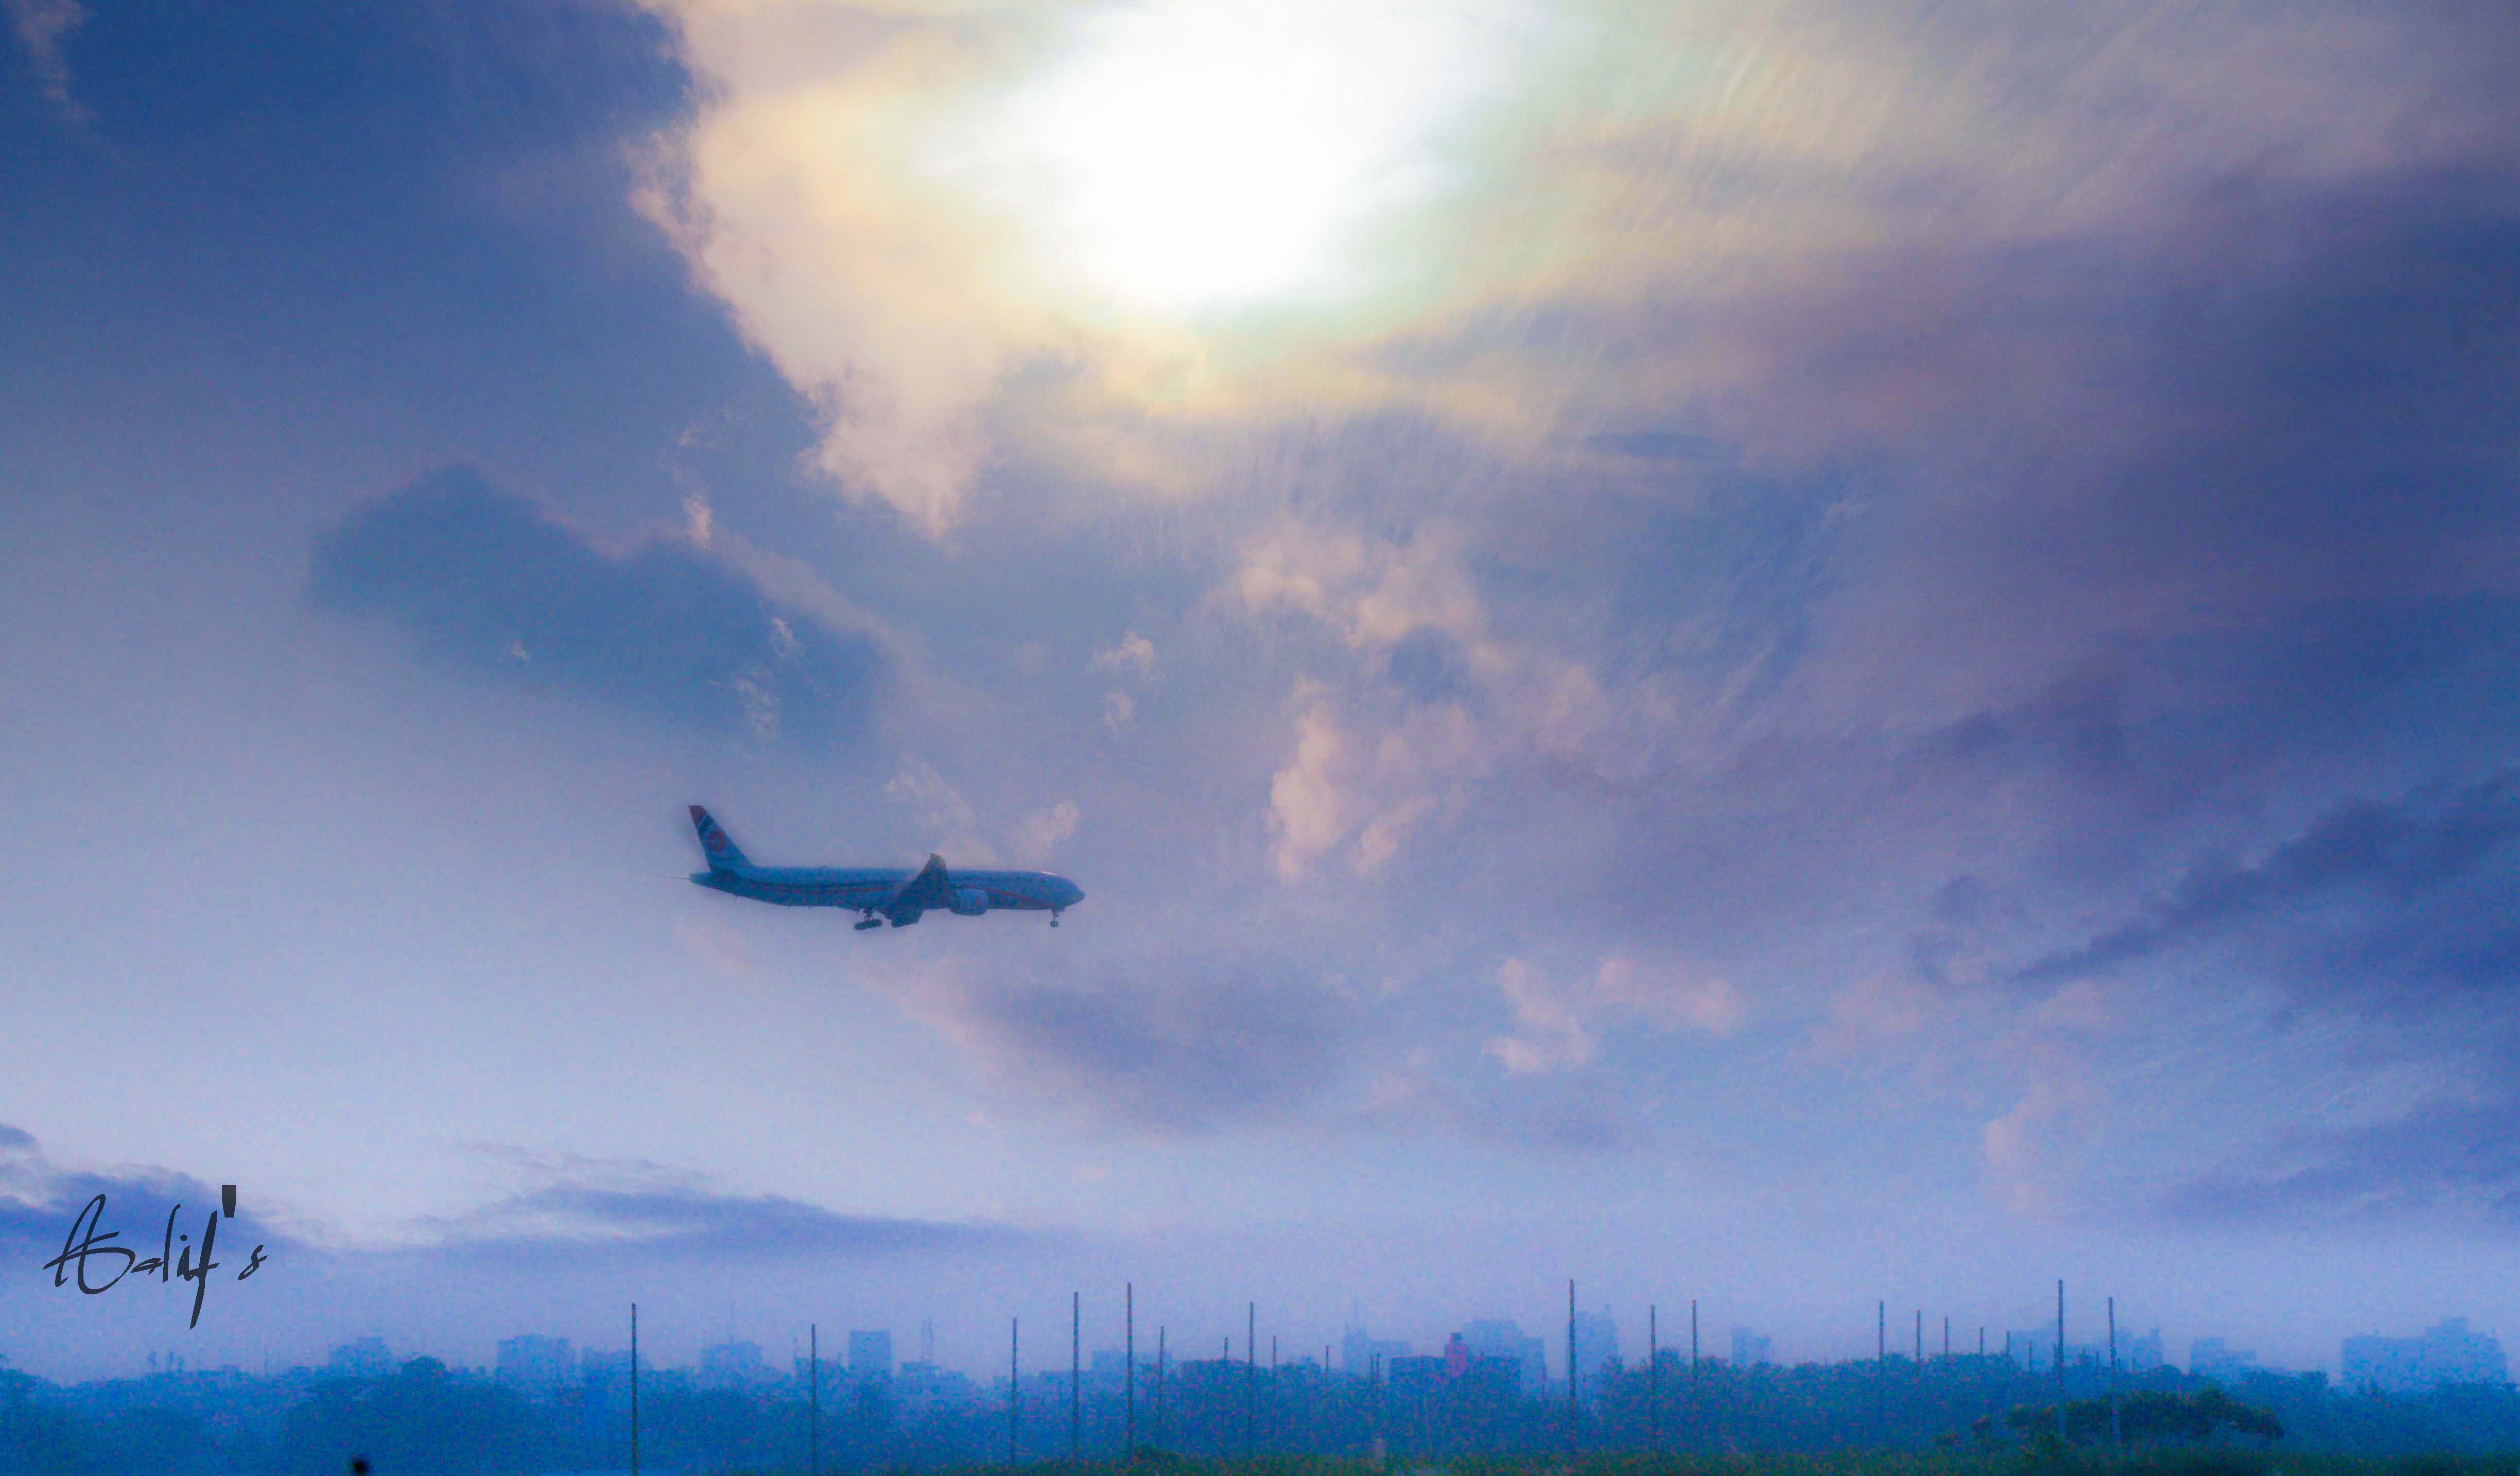
clound, sky, atmosphere, airplane, air travel, flight, cloud, daytime, aviation, atmosphere of earth, airliner, morning, phenomenon, aircraft, cumulus, sunlight, airline, dawn, evening, horizon, narrow body aircraft, meteorological phenomenon, afterglow